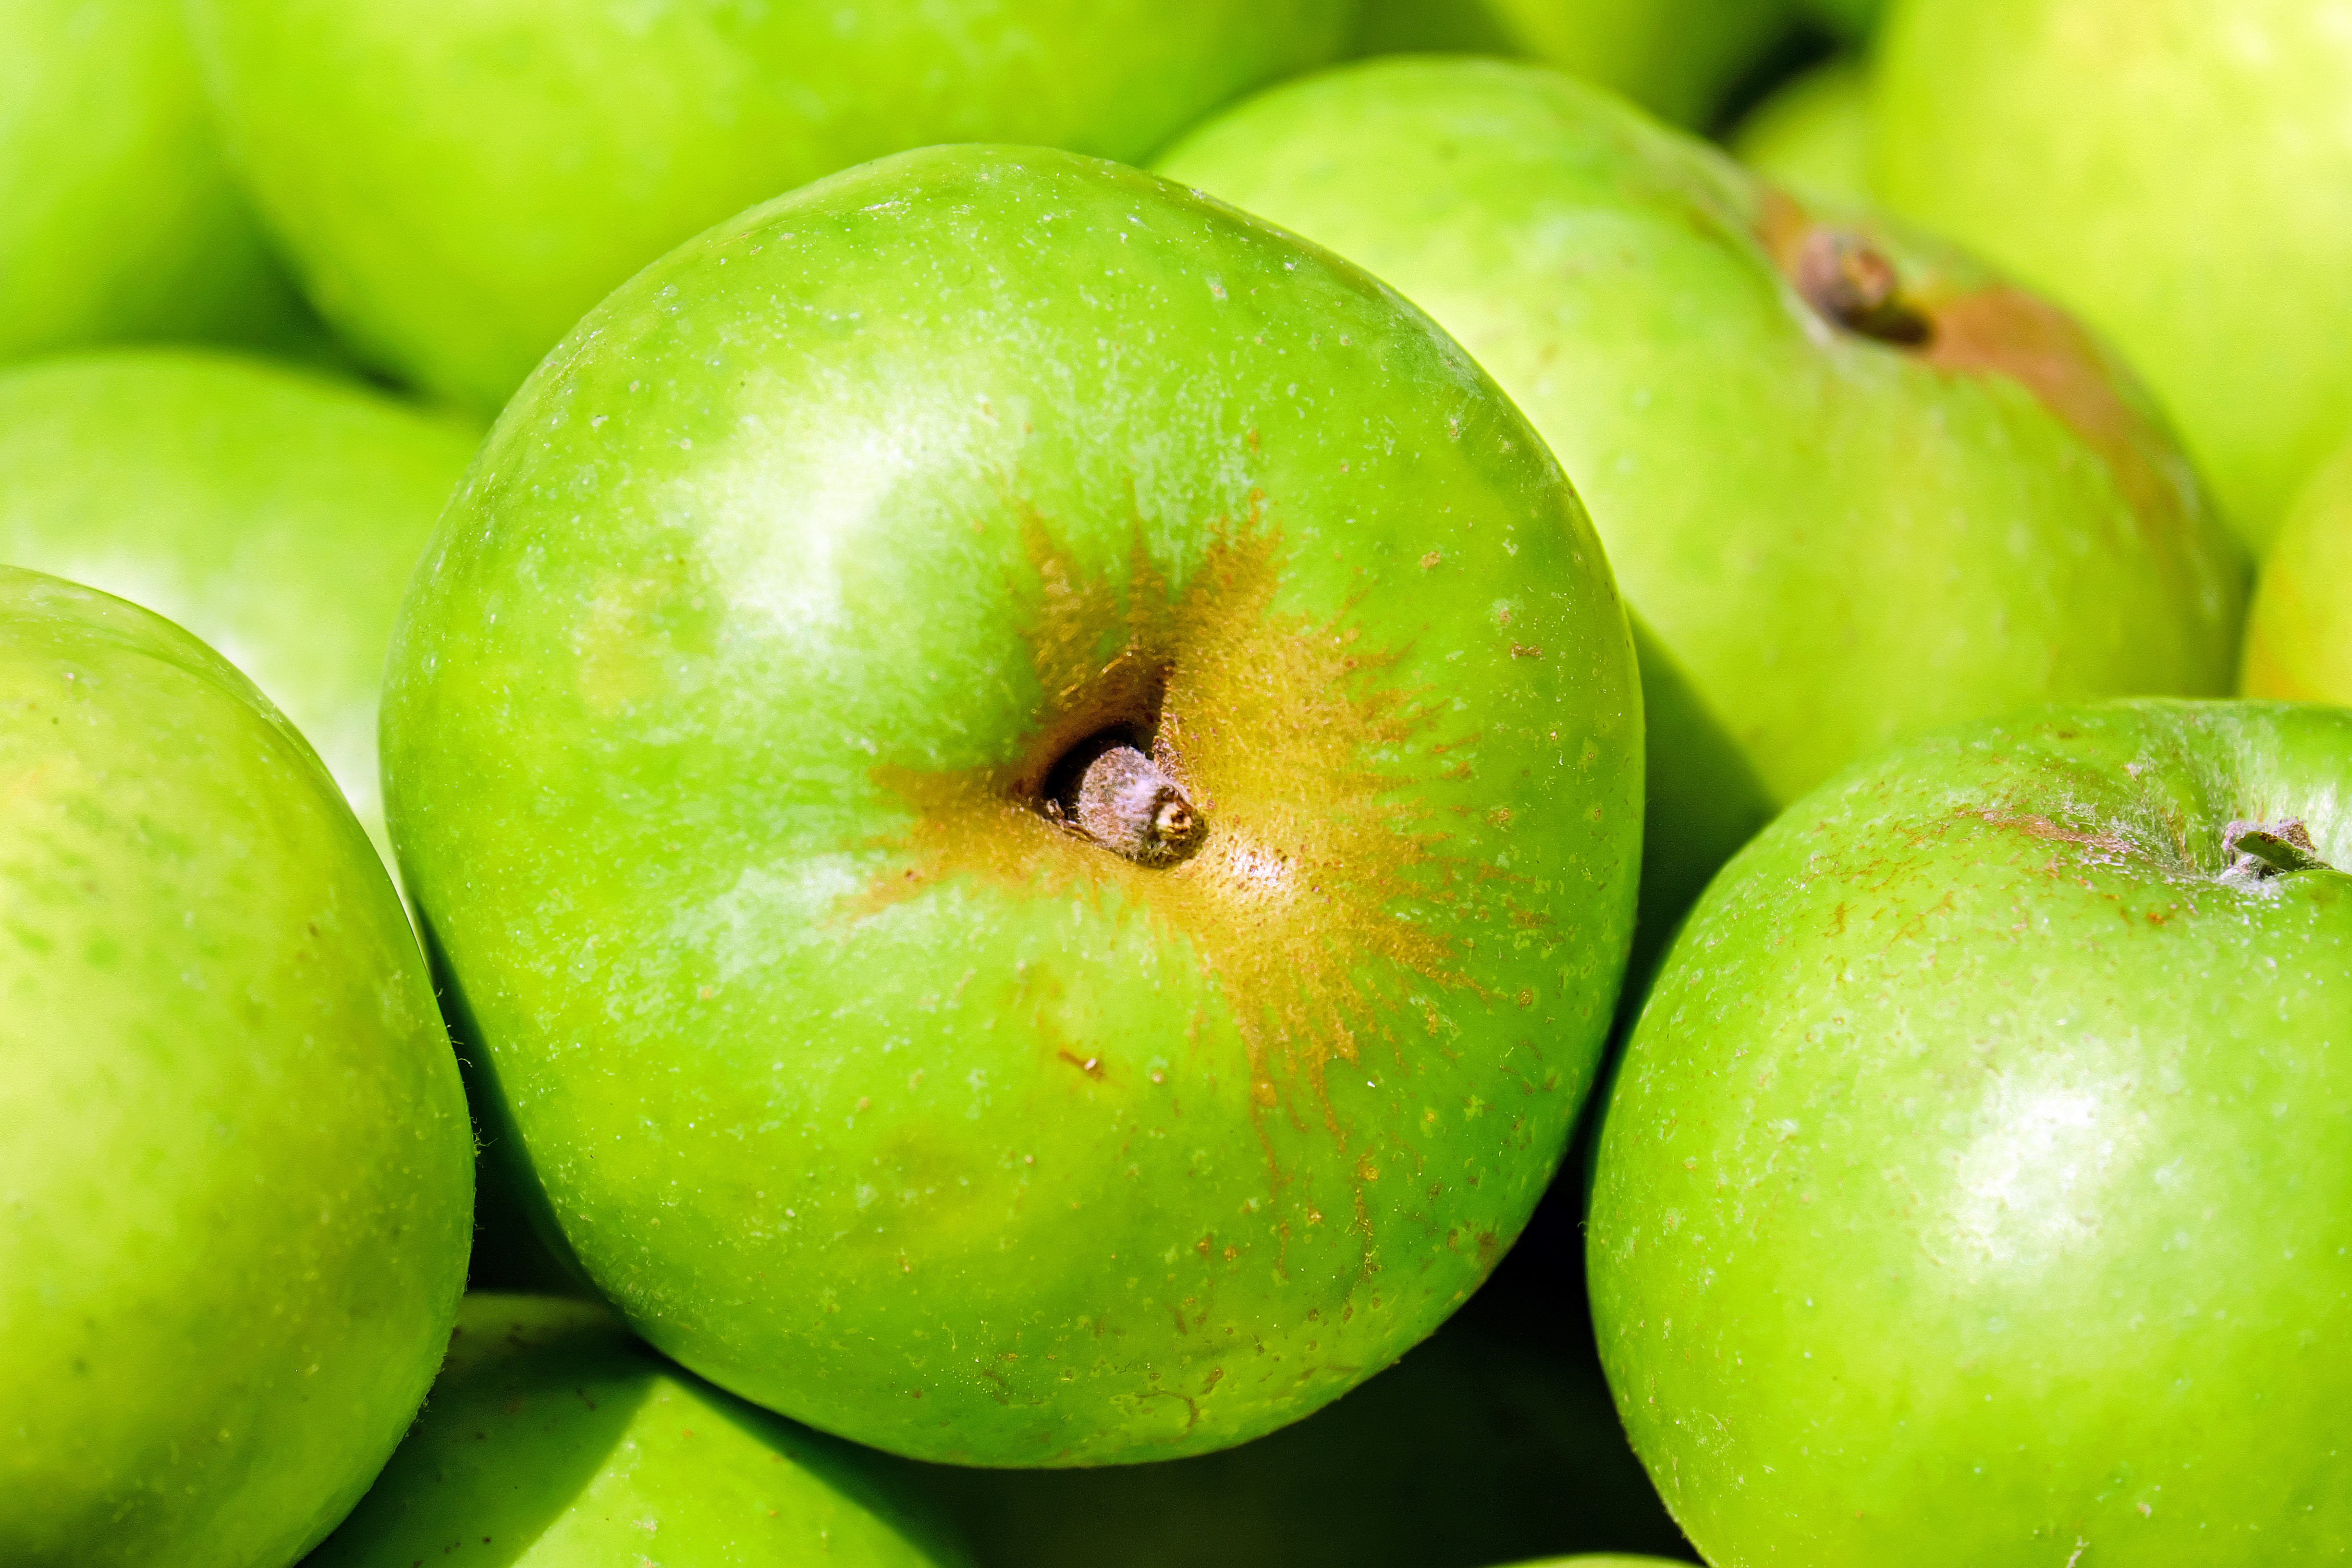
apple, plant, fruit, food, green, produce, market, fruits, liqueur, vitamins, flowering plant, rose family, granny smith, land plant, rose order, manzana verde